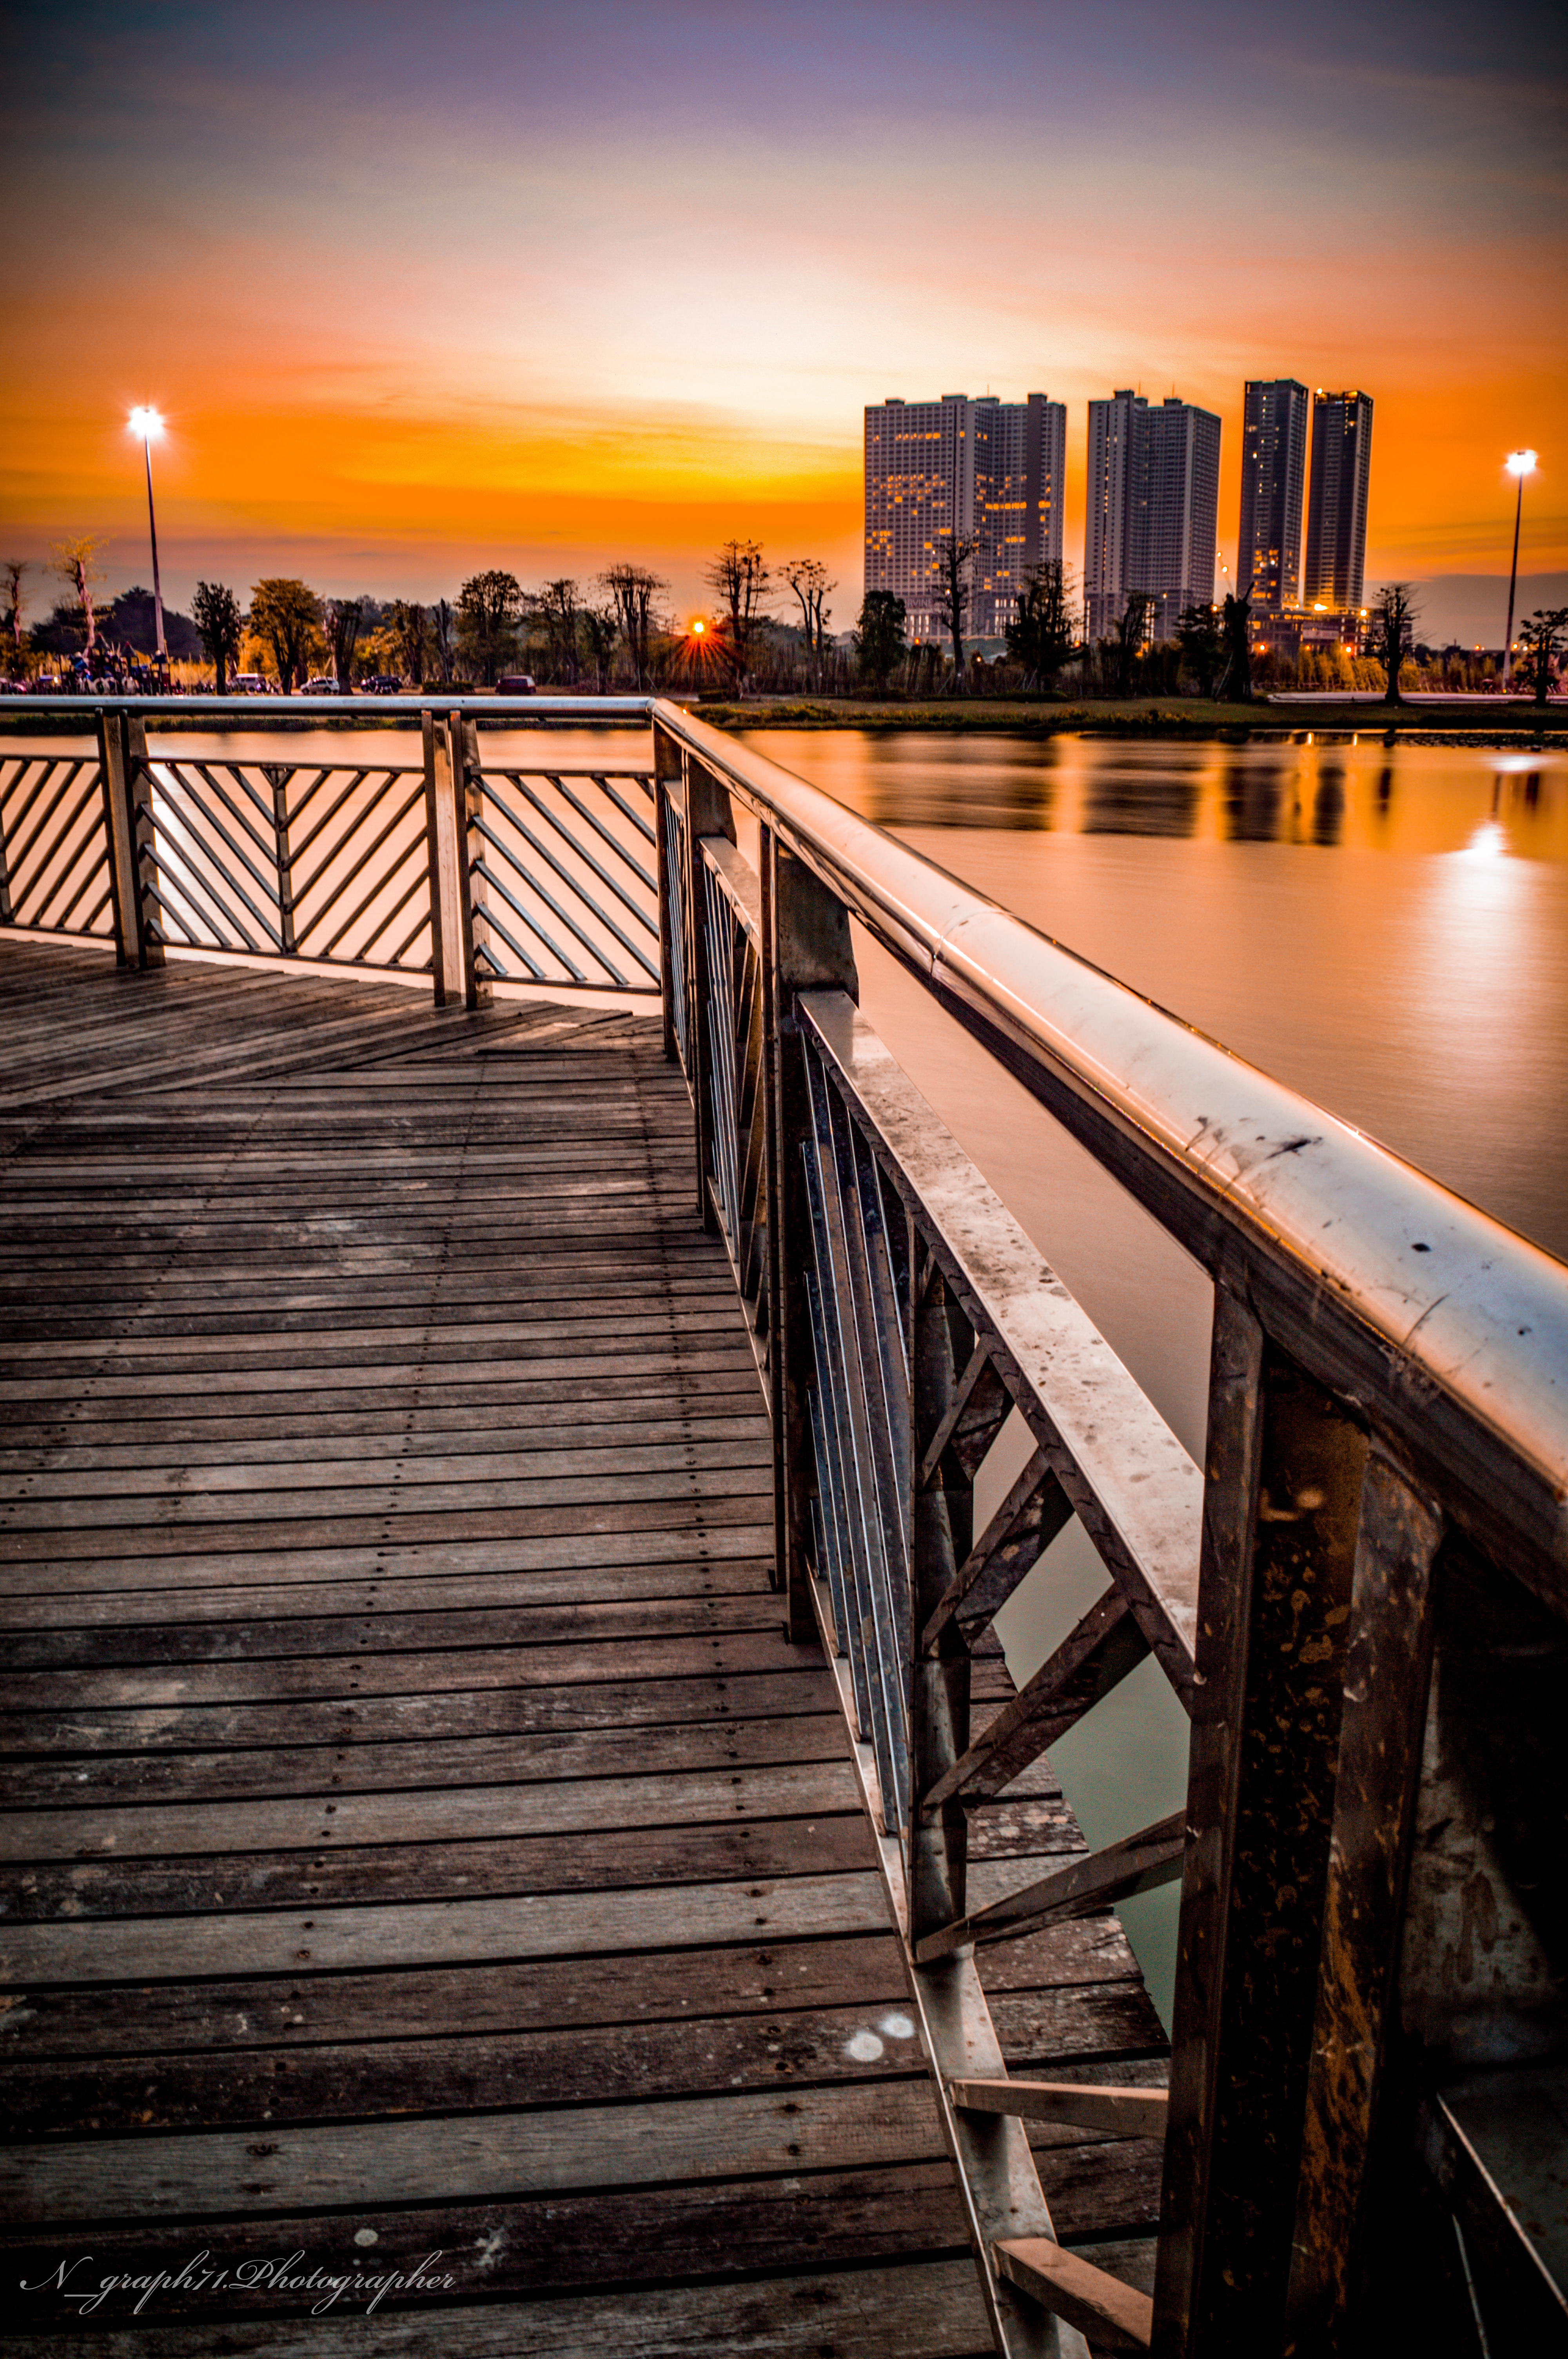
sea, sky, water, dock, light, sunset, pier, evening, dusk, guard rail, morning, reflection, night, architecture, city, horizon, bridge, urban area, cityscape, cloud, sunrise, tree, boardwalk, walkway, river, calm, wood, handrail, sunlight, skyline, metropolis, nonbuilding structure, ocean, channel, building, bay, coast, dawn